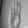
ASL letter: B